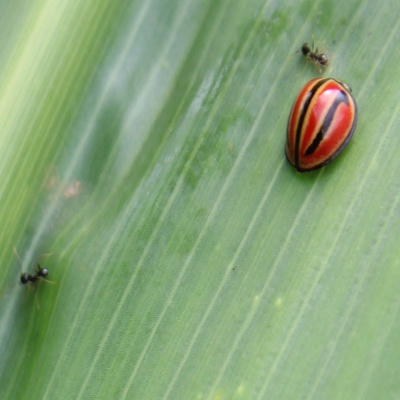
Crop: Maize
Condition: leaf beetle